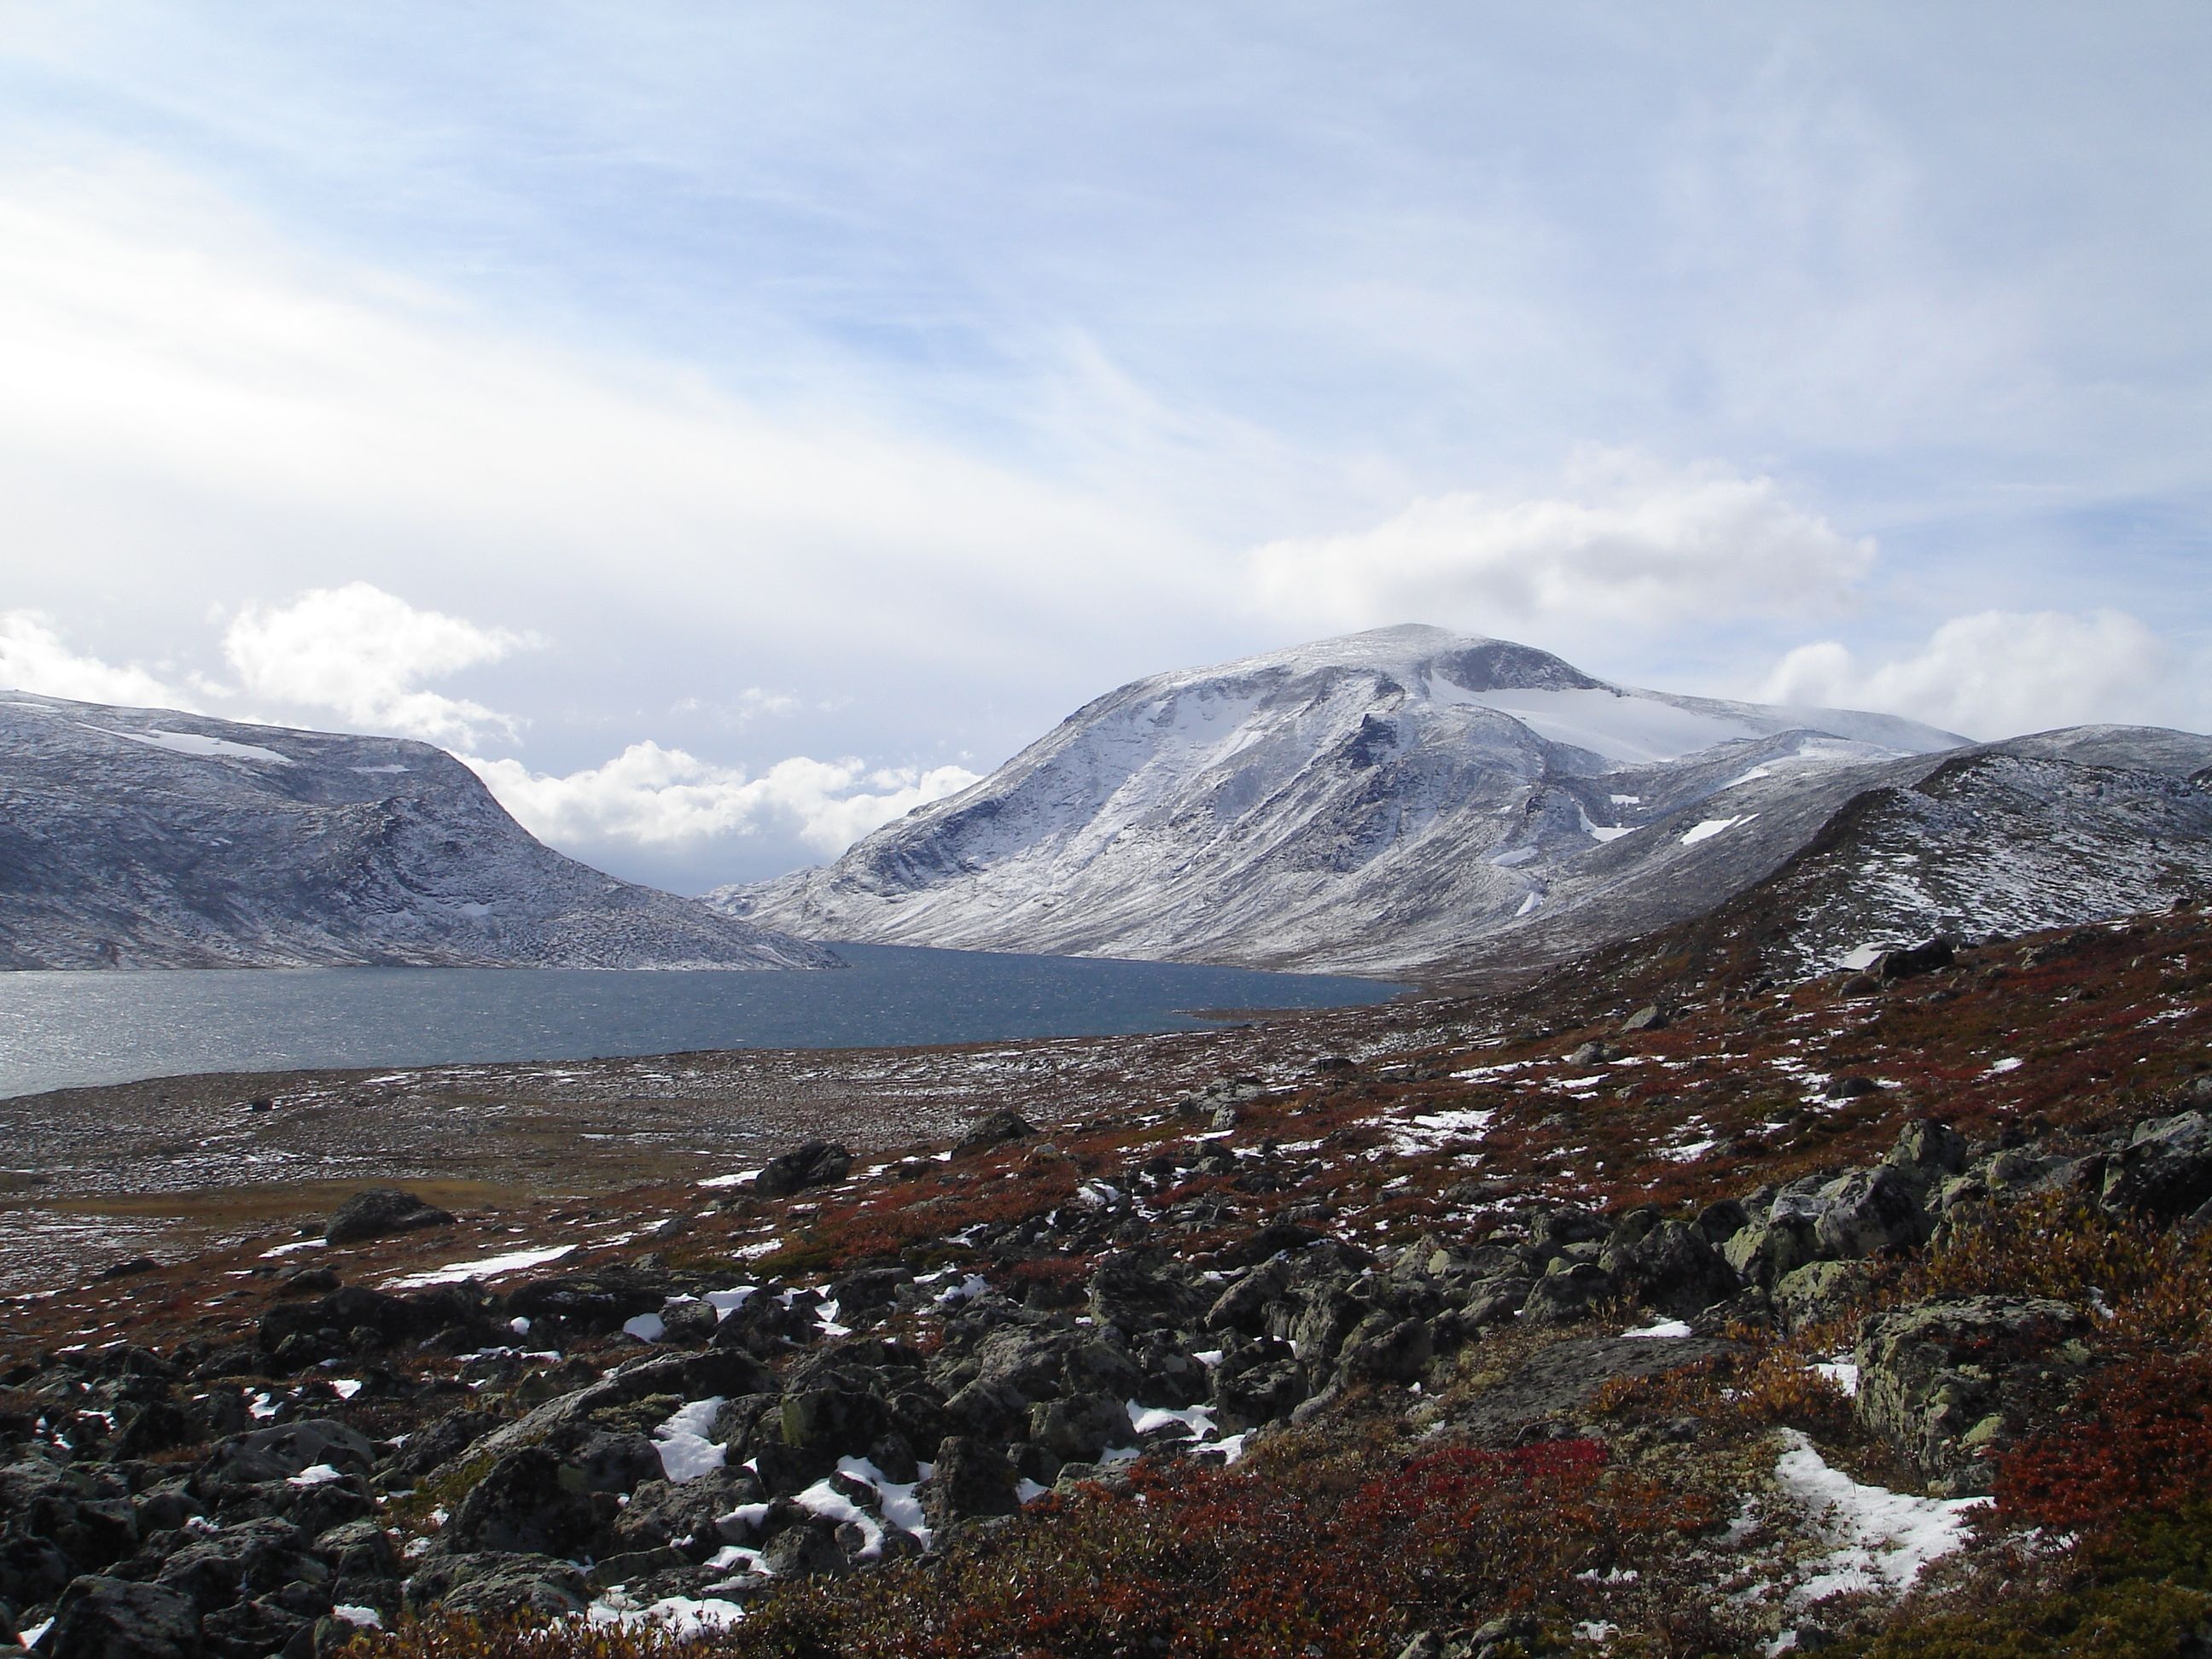
landscape, nature, wilderness, mountain, snow, winter, hill, adventure, mountain range, scenic, scenery, weather, season, ridge, summit, alps, plateau, fell, cirque, norway, norwegian, scandinavia, moraine, landform, mountain pass, geographical feature, mountainous landforms, geological phenomenon